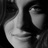
Emotion: happy